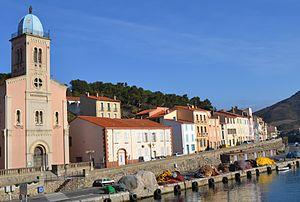
Port-Vendres (Pyrénées-Orientales)
Margaret MacDonald Mackintosh est une artiste britannique, dont l'œuvre originale — que l'on peut rattacher au courant Art nouveau — a permis de définir le Glasgow Style, qui connait un grand succès pendant la dernière décennie du XIXᵉ siècle et le début du XXᵉ siècle. Elle épouse en 1900 l'architecte et designer Charles Rennie Mackintosh.